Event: Nepal Earthquake
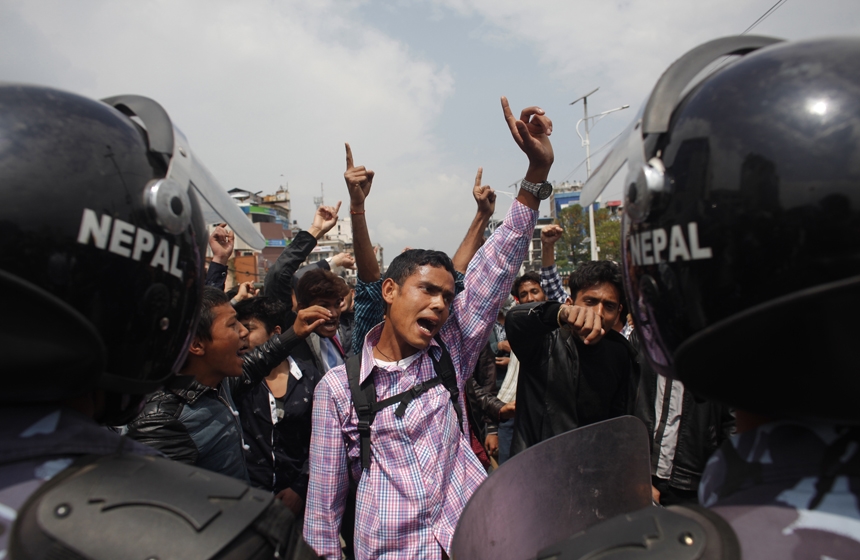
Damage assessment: no_damage